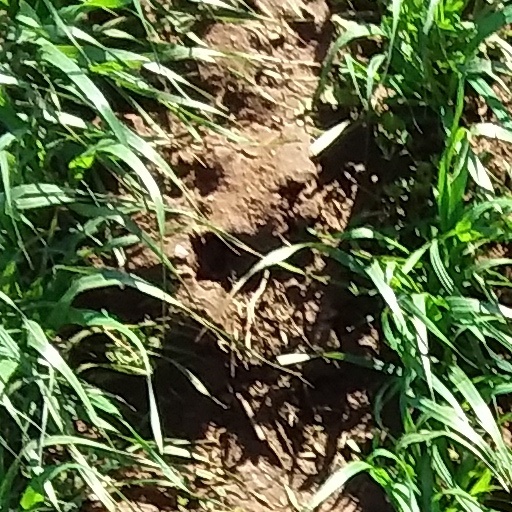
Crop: wheat